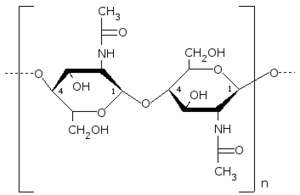
Kitin
Kitinmolekylets struktur
Kitin er det typiske grundmateriale i cellevæggene hos svampe. Desuden er stoffet en hovedbestanddel af leddyrs ydre skelet.